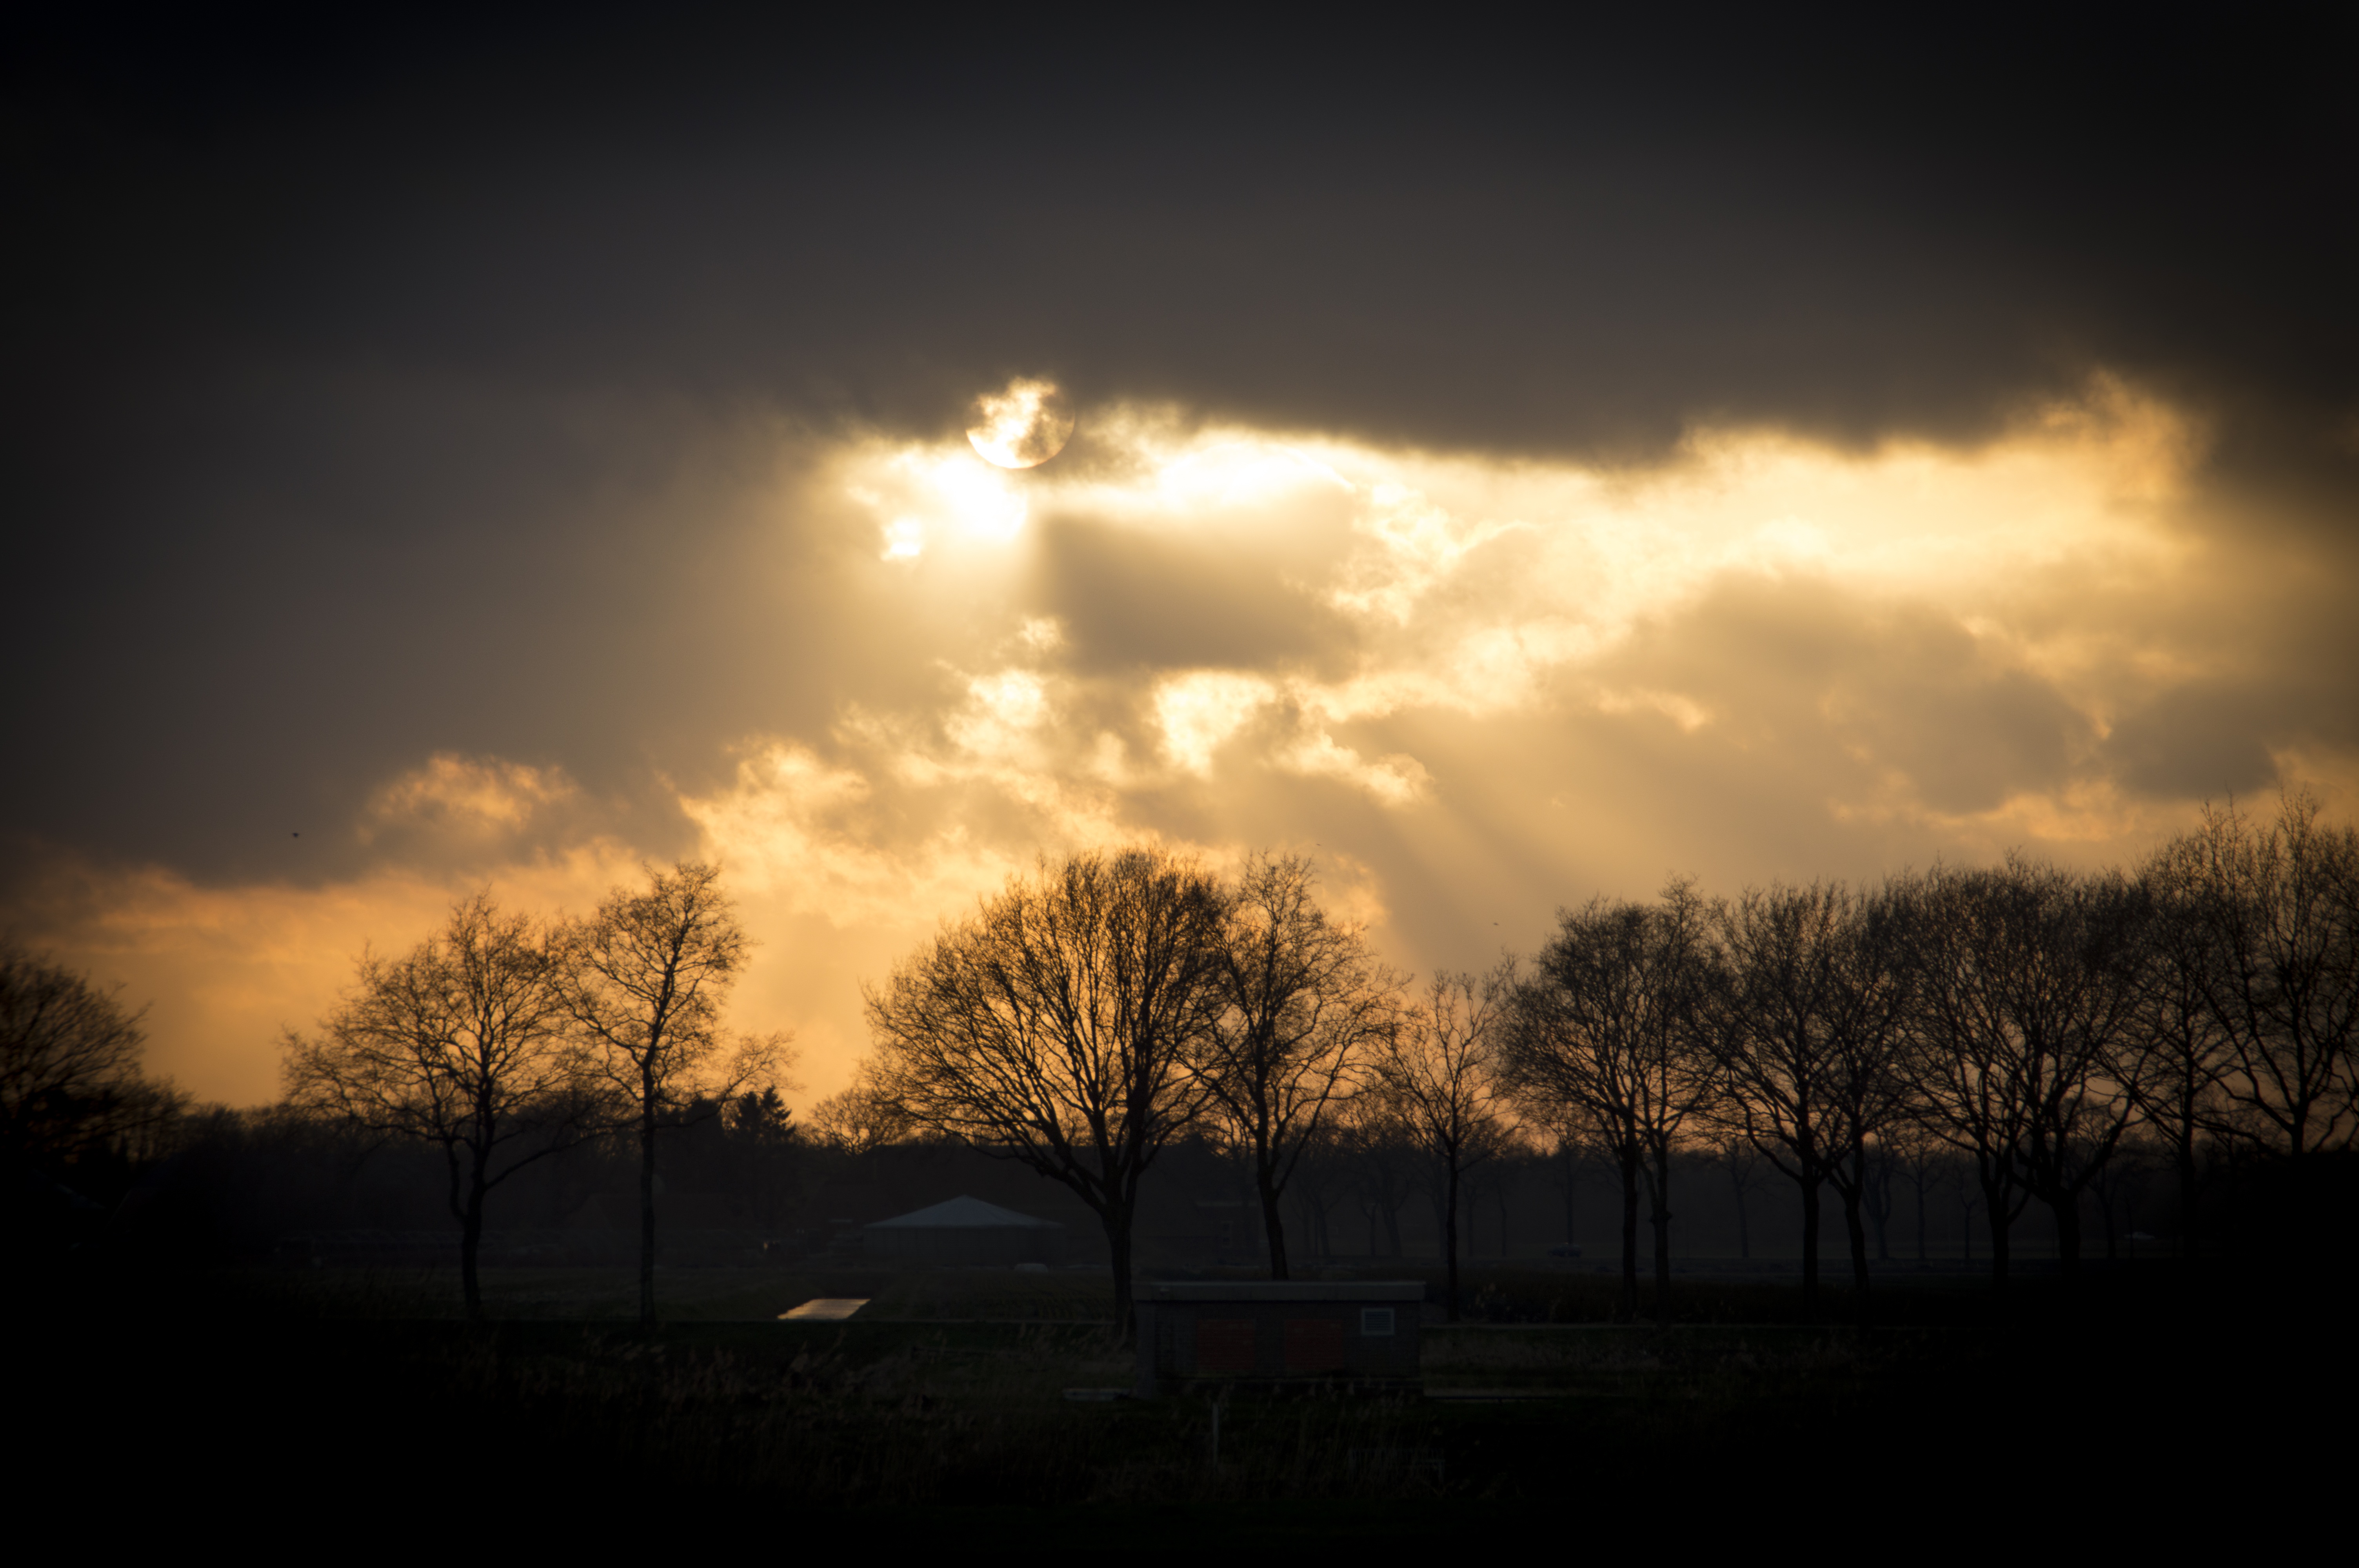
tree, nature, horizon, silhouette, light, cloud, sky, sun, sunrise, sunset, field, night, sunlight, air, morning, dawn, atmosphere, dusk, evening, twilight, darkness, colorful, vote, clouds, afterglow, evening sky, setting sun, colorful sunset, astronomical object, free time, evening red, atmospheric phenomenon